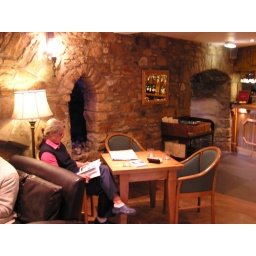
lou at the bar in dornach castle